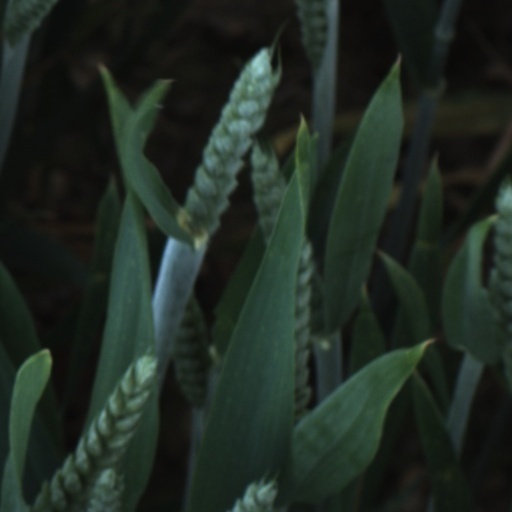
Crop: wheat